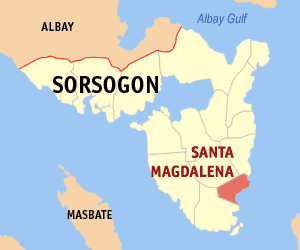
Santa Magdalena est une localité de la province de Sorsogon, aux Philippines. En 2015, elle compte 16 848 habitants.